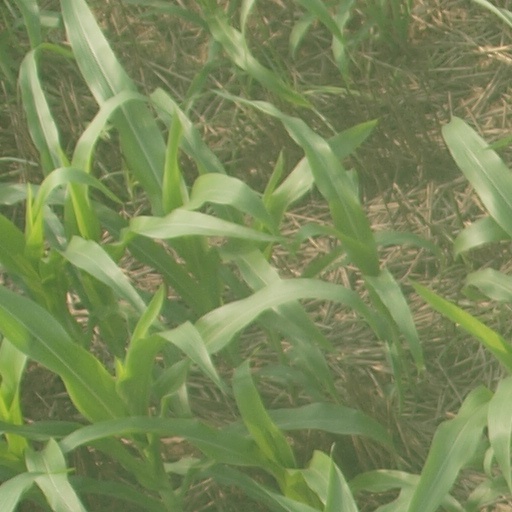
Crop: maize; corn